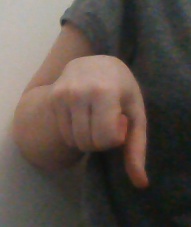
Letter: waw